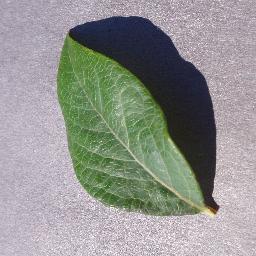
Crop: blueberry
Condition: healthy